Fruitvale Oil Field

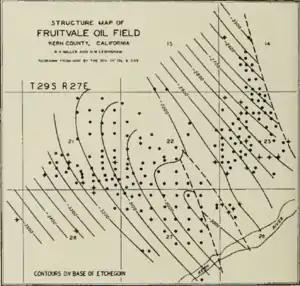
Fruitvale Oil Field Structure Map

The Fruitvale Field is in a sedimentary basin in which the beds dip slightly to the west. The topmost sedimentary unit, the Kern River Formation, is young – of Pleistocene age – and not oil-bearing. Underneath this alluvial layer, which is over thick, and over millions of years, oil has collected in a series of structural traps, typically where an oil-bearing unit is topped by an impermeable one, and blocked up-dip by another impermeable structure placed there by faulting. The most productive geologic formations, from top to bottom, include the Pliocene Etchegoin Formation, Pliocene-Miocene Chanac Formation, the Miocene 42-O Sand, and the Miocene Santa Margarita Formation. Many of these formations are productive oil-bearing units elsewhere in the Central Valley, for their geographic coverage is wide, and many structural and stratigraphic trap types exist throughout the province.